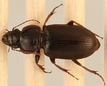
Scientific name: Harpalus amputatus
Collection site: Konza Prairie Agroecosystem NEON (KONA), plot KONA_005